Khabarovsk

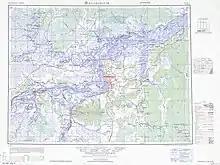
Map including Khabarovsk (AMS, 1950)

Khabarovsk is the administrative center of the krai and, within the framework of administrative divisions, it also serves as the administrative center of Khabarovsky District, even though it is not a part of it. As an administrative division, it is incorporated separately as the city of krai significance of Khabarovsk—an administrative unit with the status equal to that of the districts. As a municipal division, the city of krai significance of Khabarovsk is incorporated as Khabarovsk Urban Okrug.